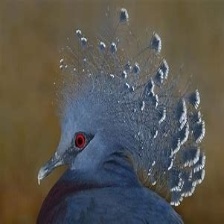
Species: VICTORIA CROWNED PIGEON
Scientific name: GOURA VICTORIA